United Nations Transition Assistance Group

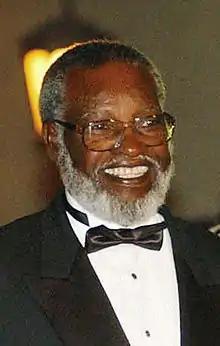
Sam Nujoma, the leader of SWAPO, was elected Namibia's first president

On 1 April 1989—"D-Day" for the peace plan—UNTAG was still not fully deployed and the units that were deployed, mostly civilians and monitors, lacked equipment for both transportation and communication. Despite this, hopes were high, as the informal ceasefire had held for nearly seven months. However, in the early morning, SADF reported that heavily armed groups of PLAN fighters had begun crossing the border and establishing positions in northern Namibia in violations of the agreement that they should be confined to their Angolan bases. SWAPO initially denied that it had violated the terms of the agreement, and claimed that its fighters had been going to turn in weapons to UNTAG and had been attacked by the SADF.